Gualtiero Negrini

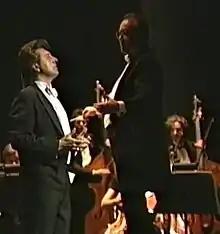
Gualtiero Negrini conducting Jerry Hadley with the Opera Orchestra of Los Angeles in 1994

Gualtiero Negrini was born to Luciano Negrini (a former Catholic Priest and bass opera singer from Milano, Italy), and Clare Mary Negrini (née Young, an Irish-American mezzo-soprano opera singer from Chicago). His great uncle, the tenor Carlo Negrini, created the role of Gabriele Adorno for Giuseppe Verdi, in the premiere of Simon Boccanegra in Venice in 1857. Throughout his youth, Negrini used to say that he had been born in Milano as a tribute to his father who had always lamented that none of his four sons had been born in Italy. Although he spent time there as a child and in subsequent years, he was actually born at the Hollywood Presbyterian Medical Center in California, and considers himself a proud Angeleno. He attended St Casimir's Elementary School, Daniel Murphy High School, and USC Opera Workshop, all in Los Angeles.